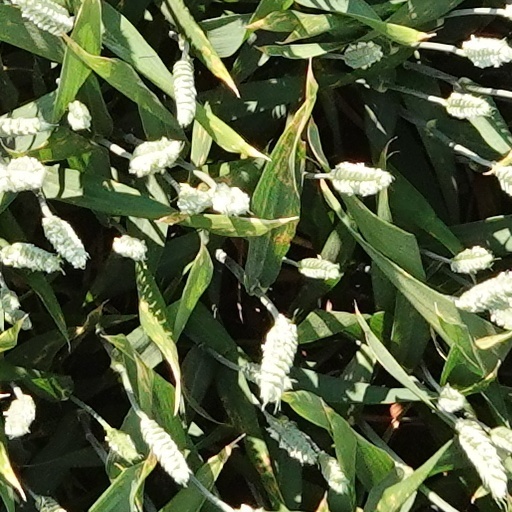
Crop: wheat